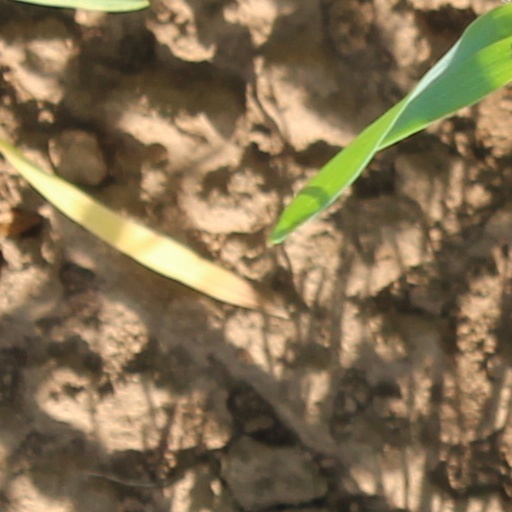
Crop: wheat